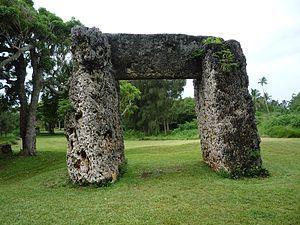
L'astronomie mégalithique est la représentation architecturale des calendriers solaires, solstices, équinoxes et événements astraux dans l'agencement des sites mégalithiques. Un mégalithe est constitué d’une ou plusieurs pierres de grandes dimensions, érigées sans l’aide de mortier ni de ciment pour fixer la structure.